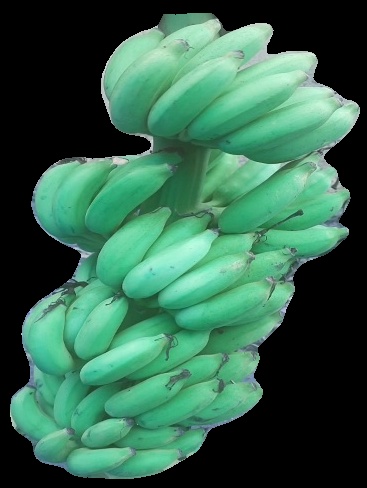
Variety: elakki-bale
Grade: grade2